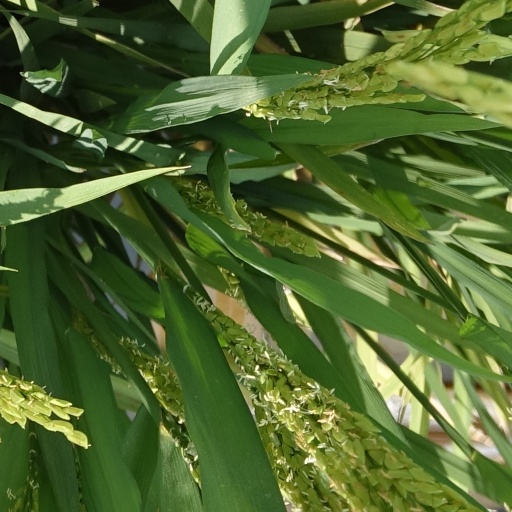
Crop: rice